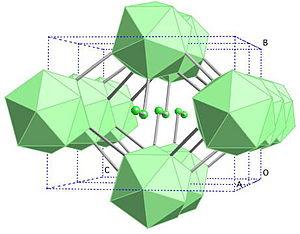
Le bore peut être préparé sous de nombreuses formes allotropiques, amorphes et cristallines. Les formes cristallines bien connues sont la forme α rhomboédrique, la forme β rhomboédrique et la forme β tétragonale. Sous des conditions particulières, le bore peut aussi être synthétisé sous la forme α tétragonale et la forme γ orthorhombique. Deux formes amorphes sont également connues, l'une ayant l'aspect d'une poudre finement divisée et l'autre ayant un aspect vitreux. Bien qu'au moins quatorze allotropes supplémentaires ont été signalés, les existences de ces autres formes sont basées sur des indices ténus ou n'ont pas été expérimentalement confirmées. Des mélanges d'allotropes ou des structures stabilisées par des impuretés sont également envisagés. Alors que la phase β rhomboédrique et la plus stable et les autres sont métastable, le rythme de transformation est négligeable à température ambiante : les cinq phases cristallines peuvent ainsi exister sous conditions ambiantes. La poudre amorphe et la phase β rhomboédrique polycristalline sont les formes les plus communes.